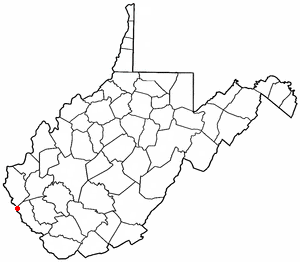
Kermit est une ville américaine située dans le comté de Mingo en Virginie-Occidentale.